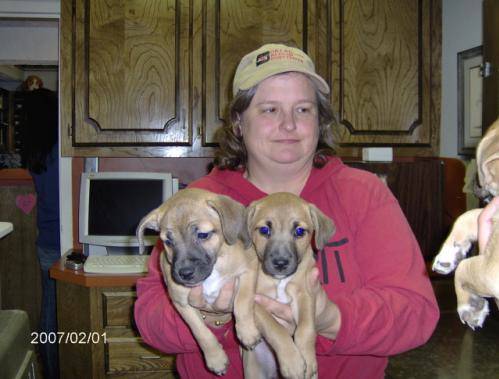
Label: dog